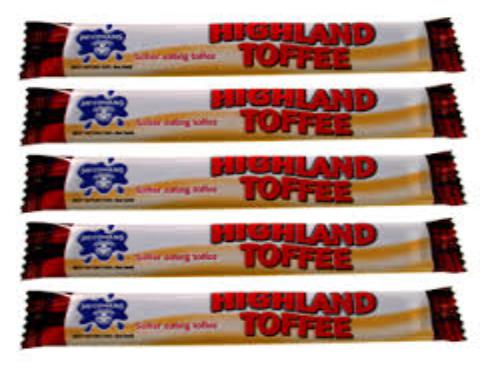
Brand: Highland Toffee
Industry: Food